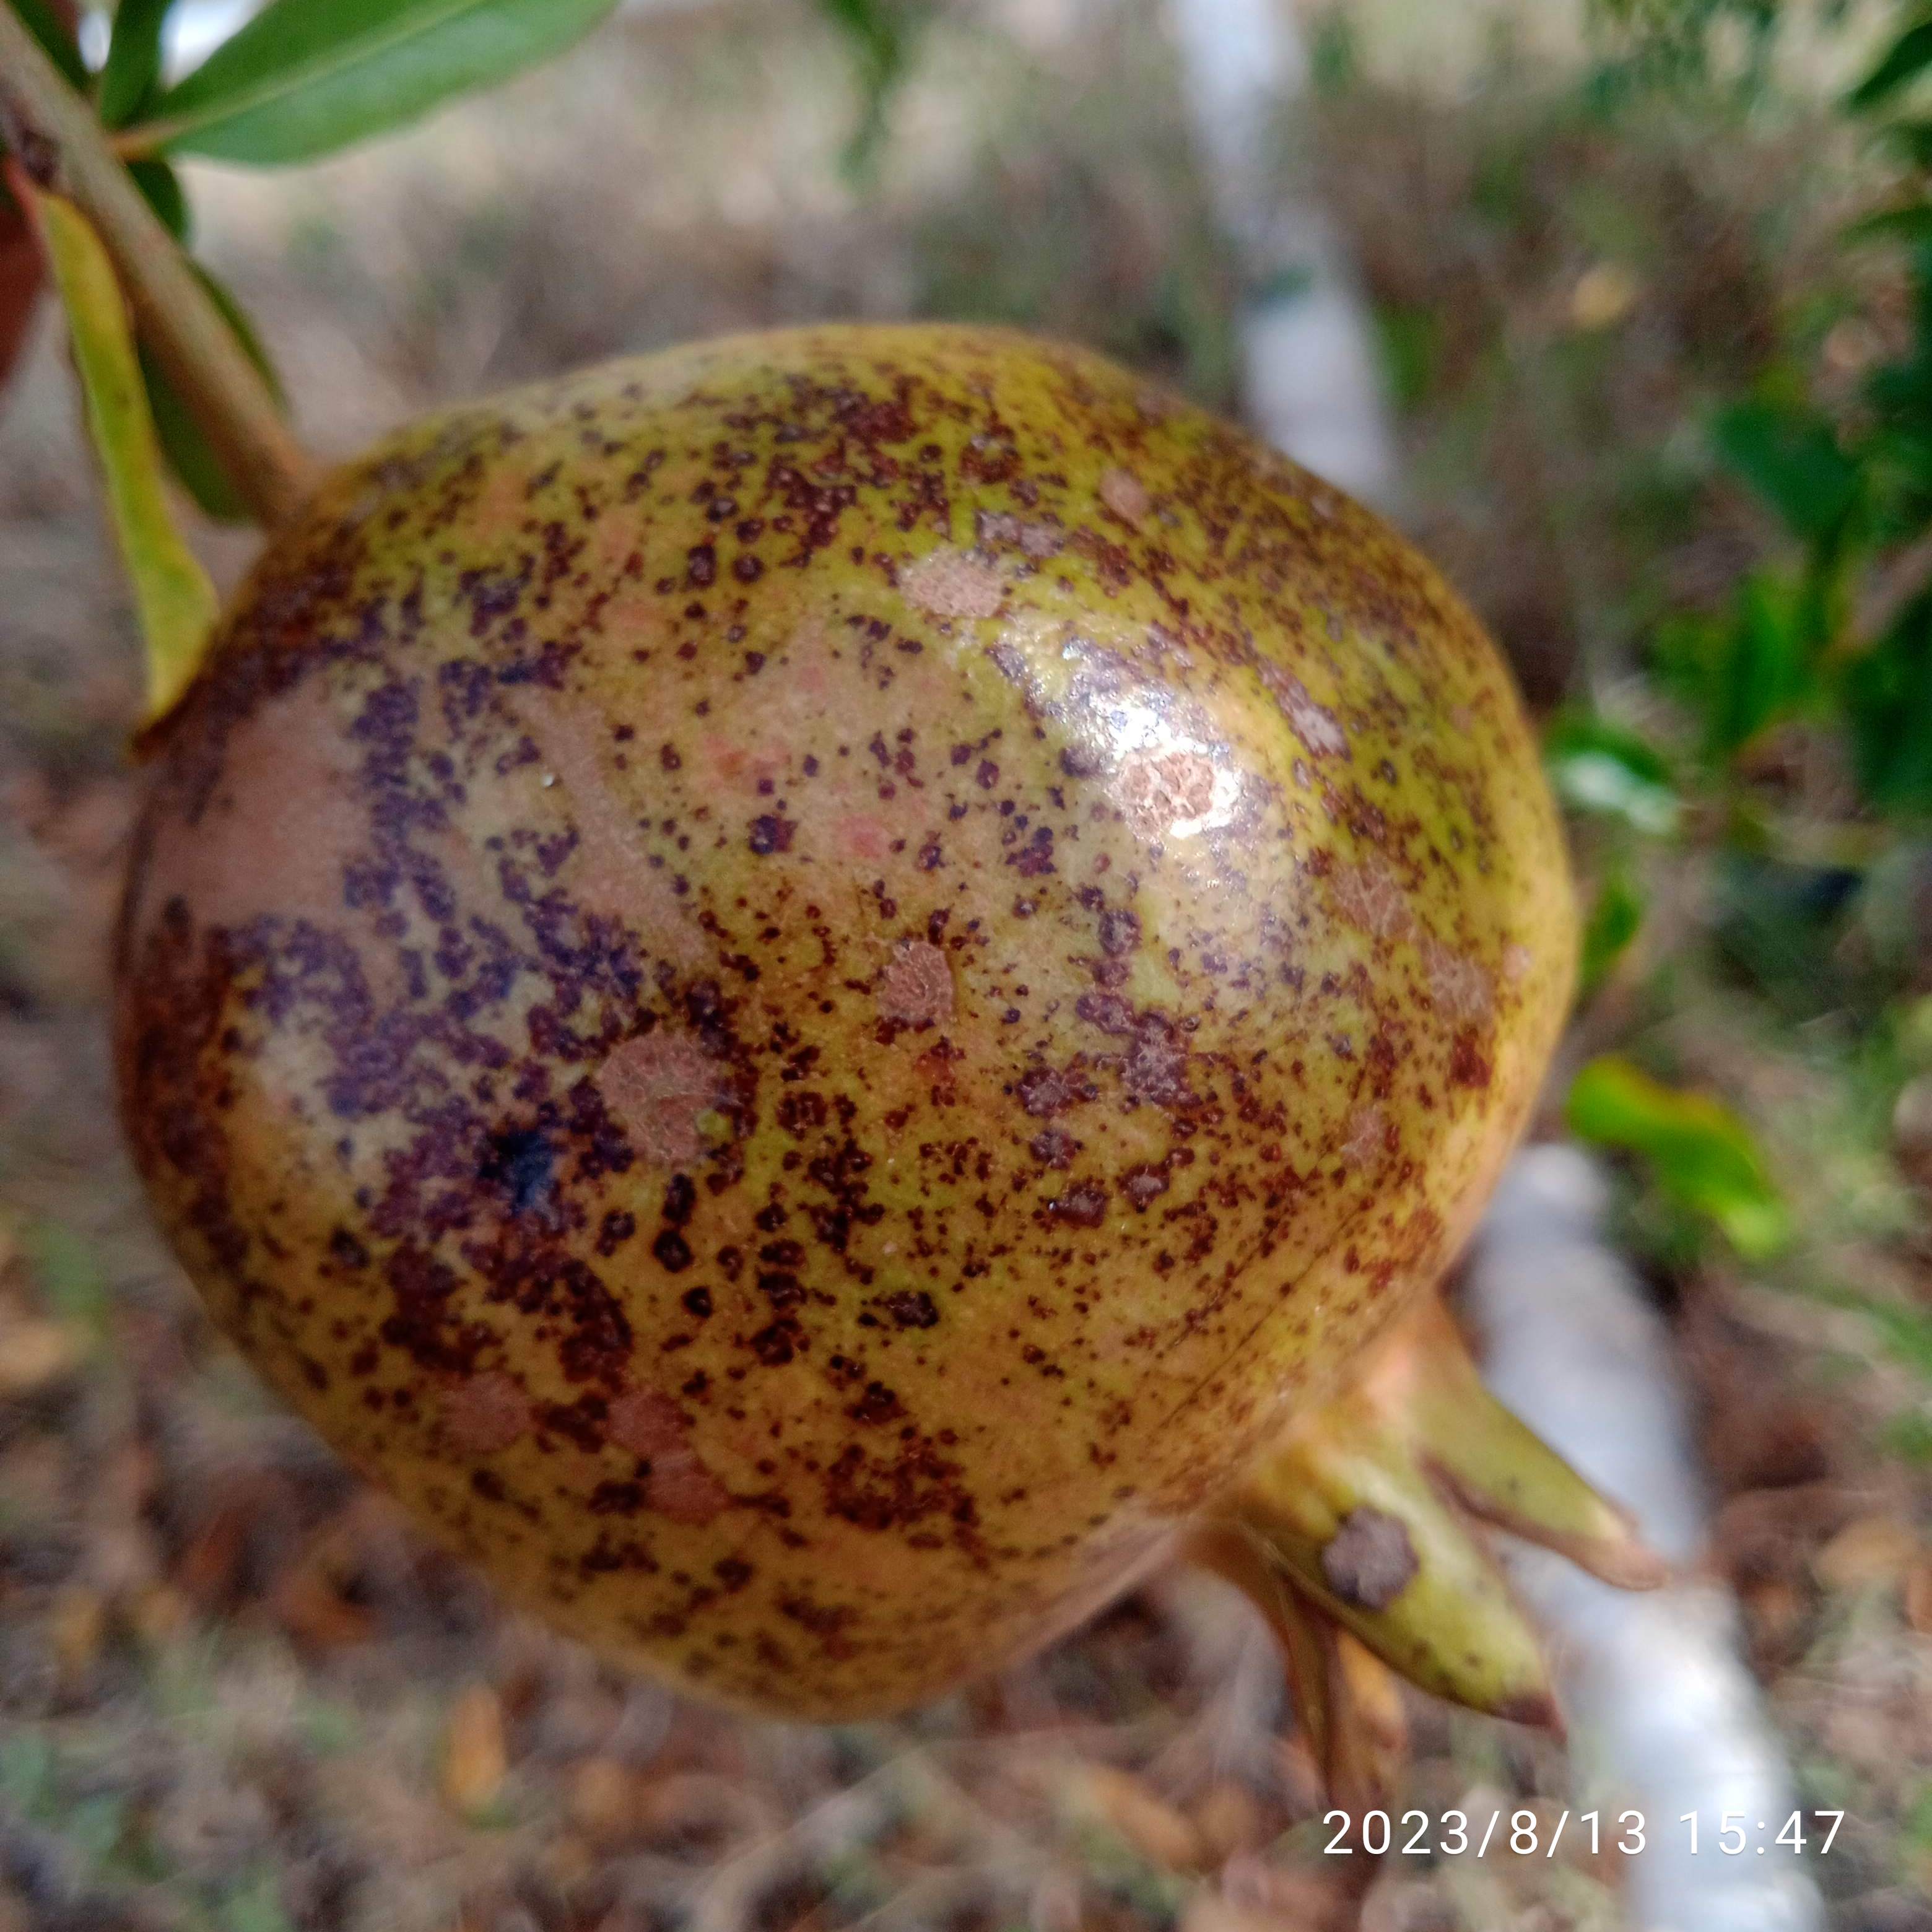
Label: Cercospora